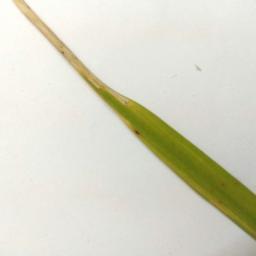
Label: Rice___Brown_Spot